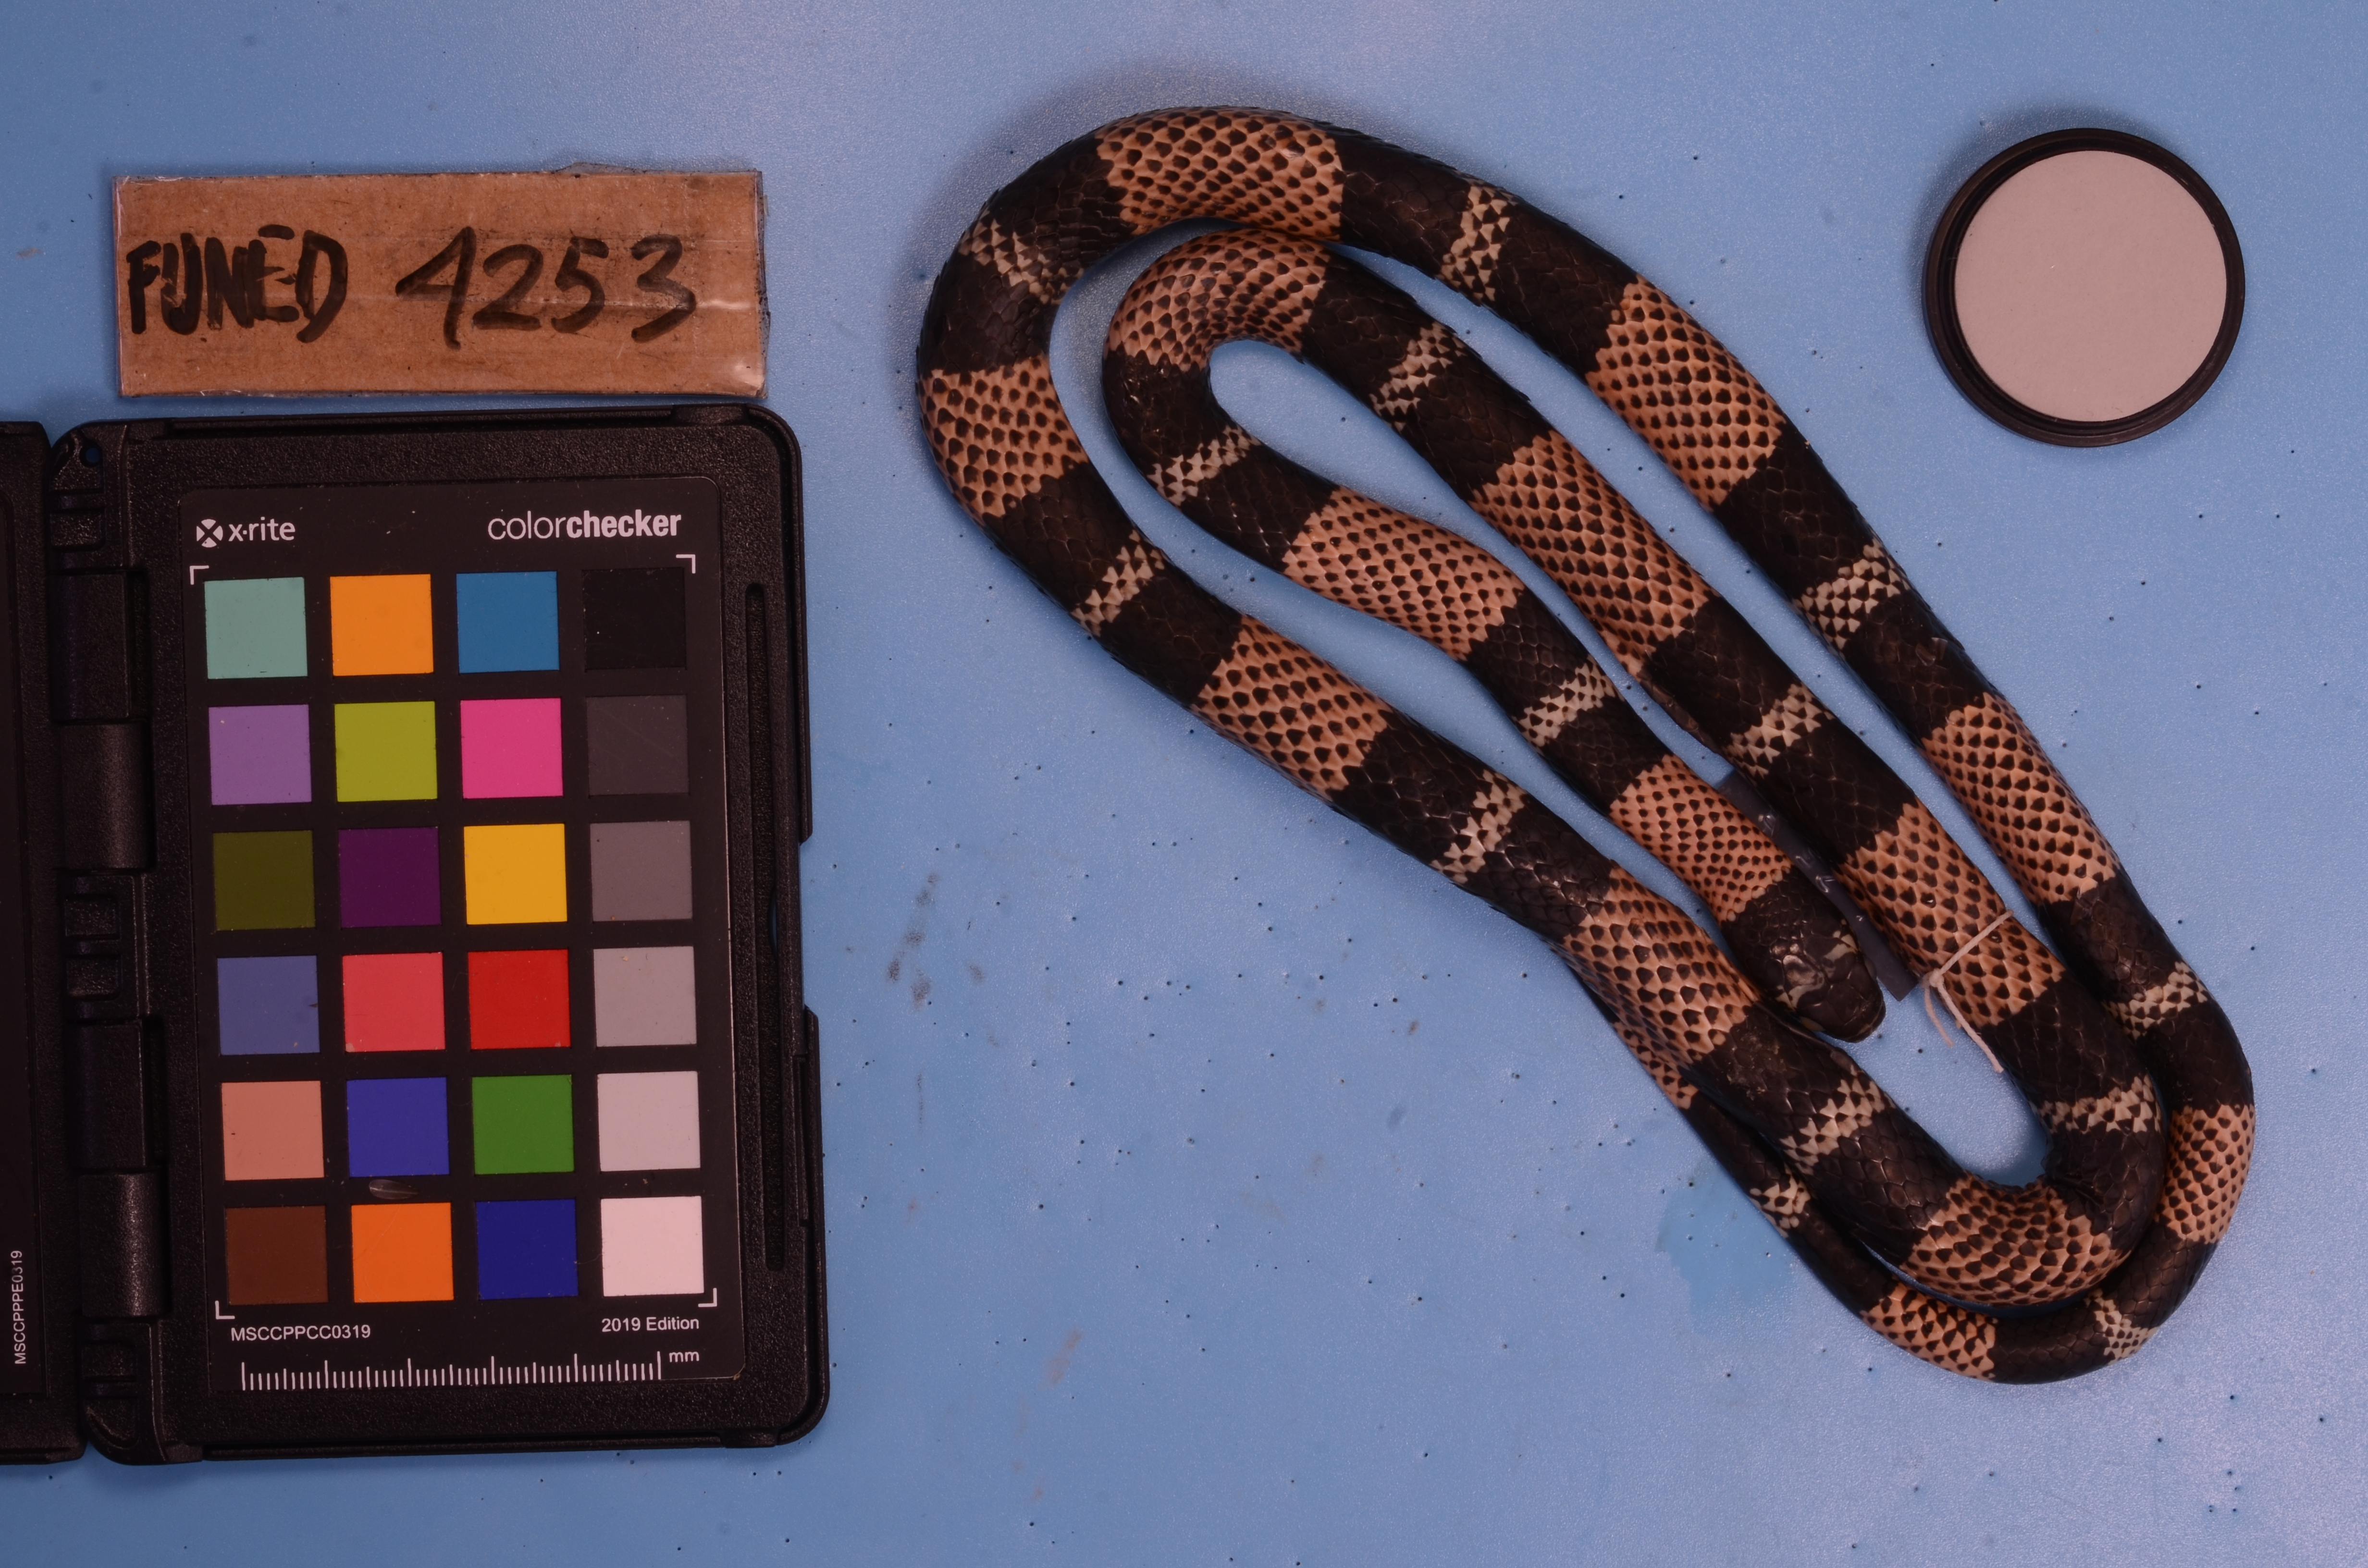
Species: Erythrolamprus aesculapii
View: dorsal
Mimicry status: mimic